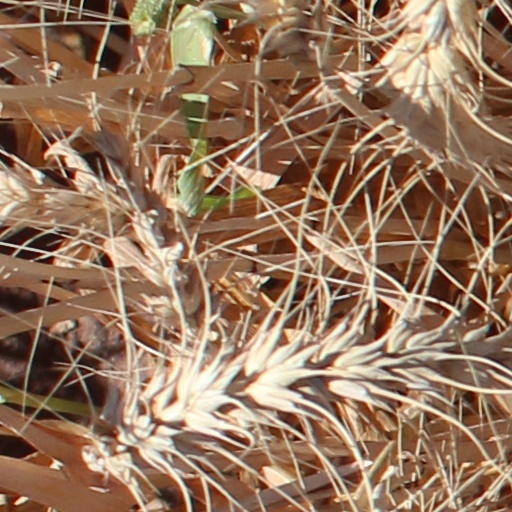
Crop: wheat